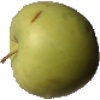
Label: Apple Golden 3